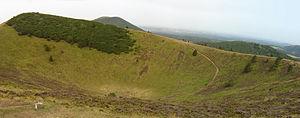
Panorama du cratère du Puy Pariou